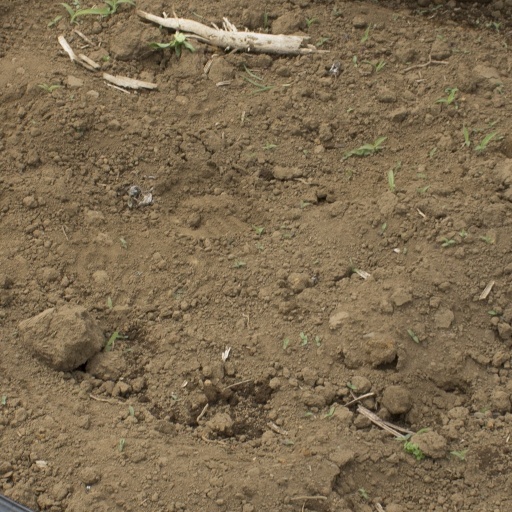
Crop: Jerusalem artichoke